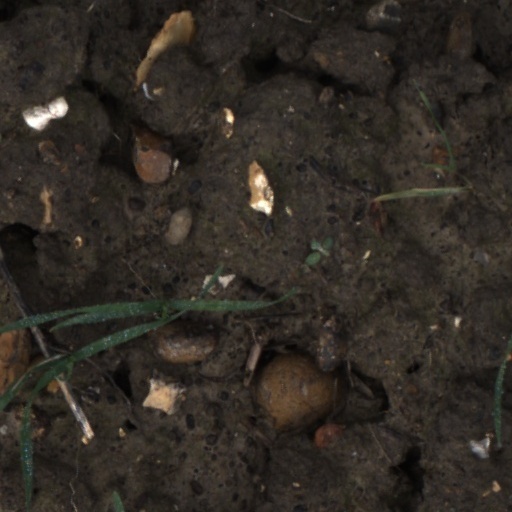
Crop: wheat